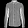
Label: Shirt